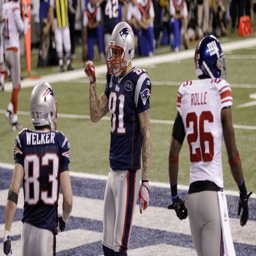
american football player celebrates after scoring a touchdown on a-yard pass during the second half of the football game .